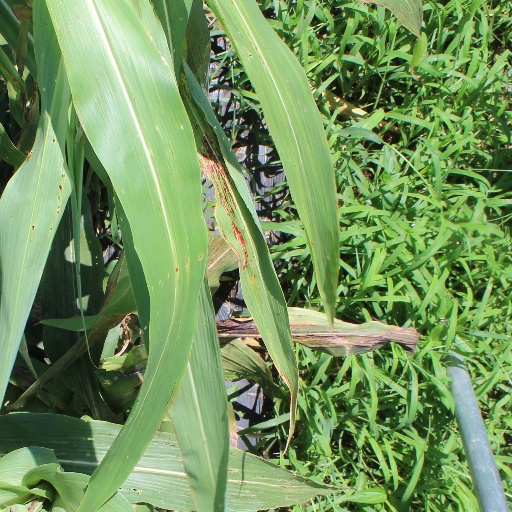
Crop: sorghum